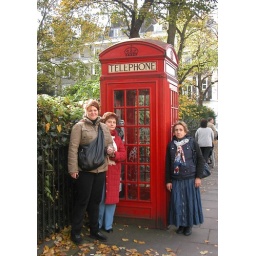
A typical red telephone box in South Kensington - Virginia, Licia & Carla